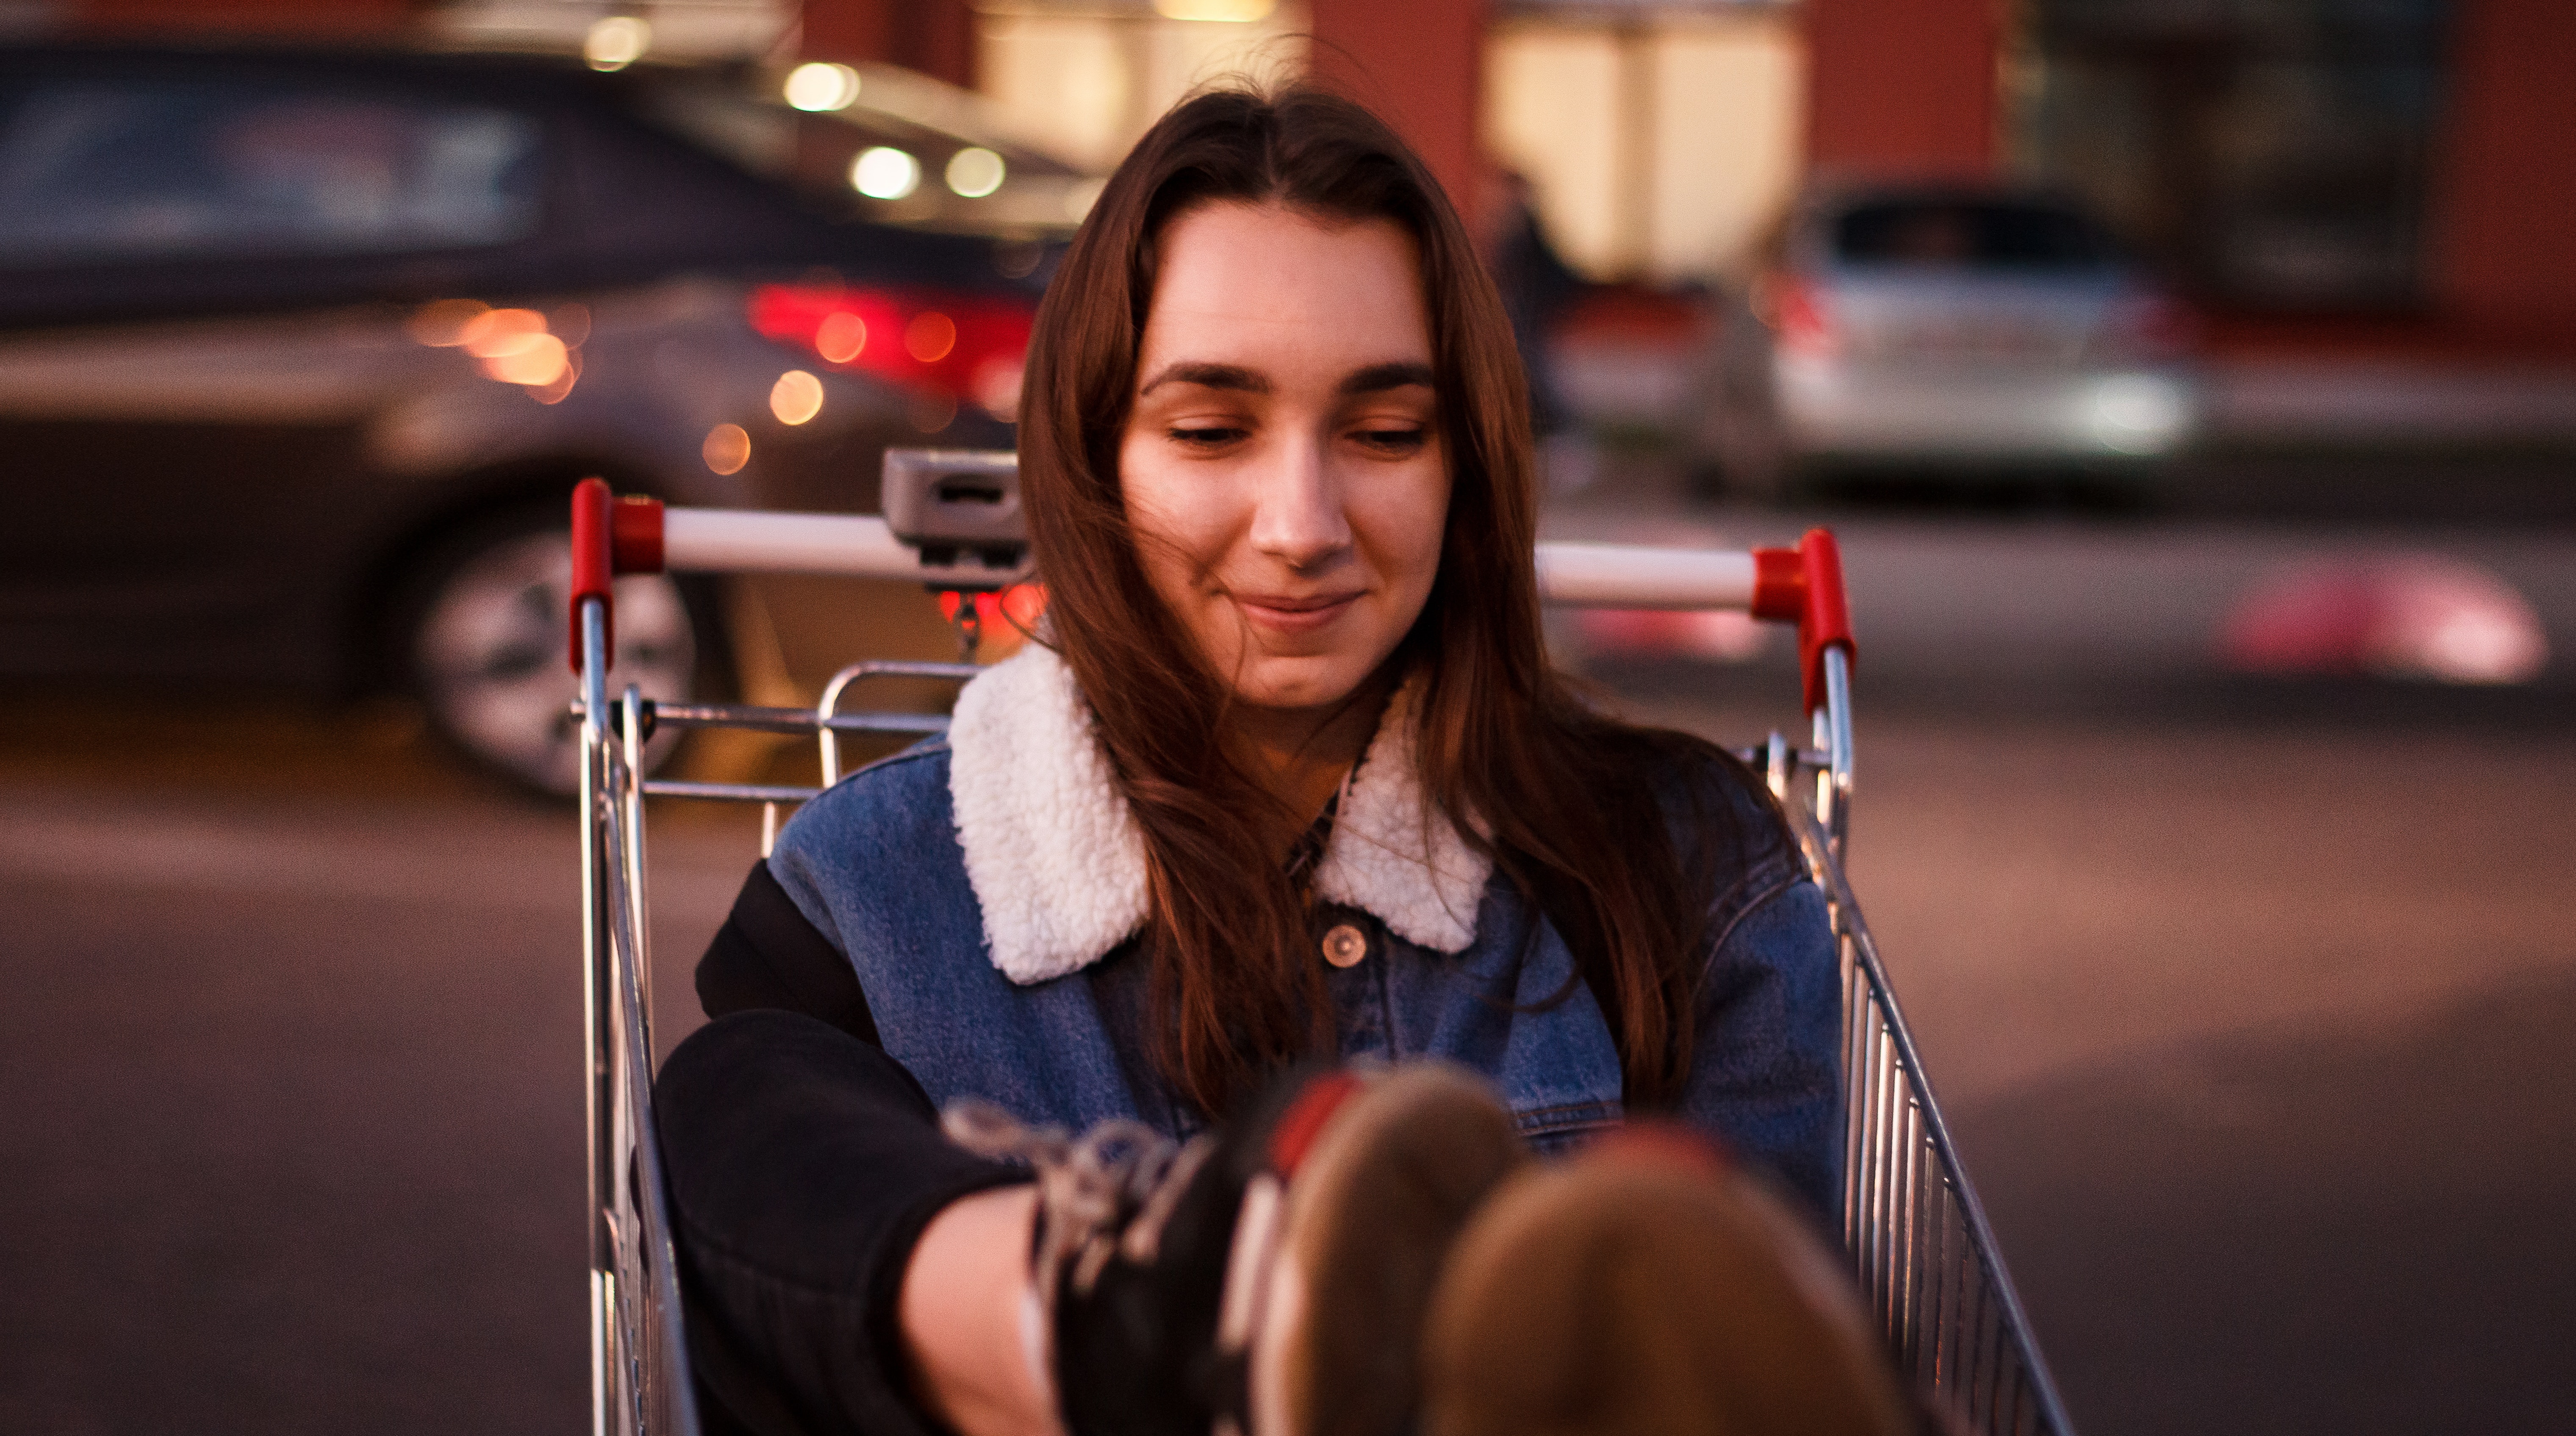
girl, beauty, car, photography, automotive design, musician, smile, fun, audio, bowed string instrument